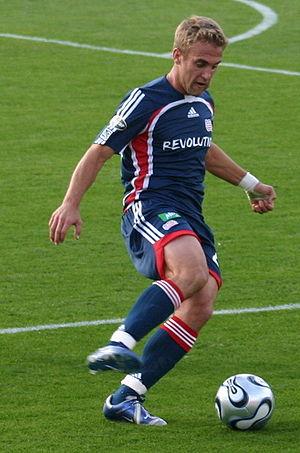
Taylor Timothy Twellman, né le 29 février 1980 à Minneapolis, est un ancien joueur américain de soccer jouant au poste d'attaquant.